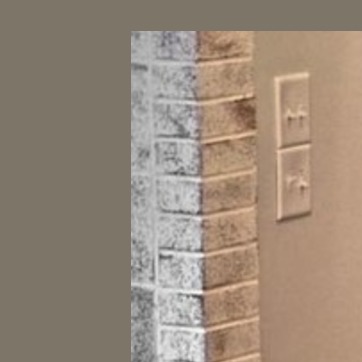
Material: brick